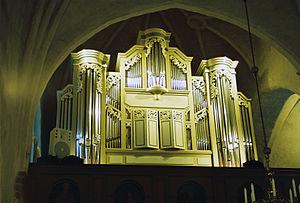
L’église médiévale d'Hollola, à l'époque catholique église Sainte-Marie est une église en pierres située à Hollola en Finlande.
La fabrique d'orgues Martti Porthan est une manufacture d'orgues fondée en 1986 à Tervakoski dans la commune de Janakkala en Finlande.